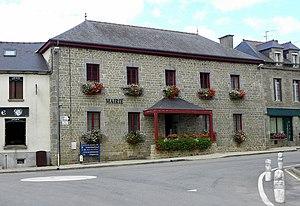
Mairie de Plumaugat (22).
Plumaugat [plymogat] est une commune du département des Côtes-d'Armor, dans la région Bretagne, en France.